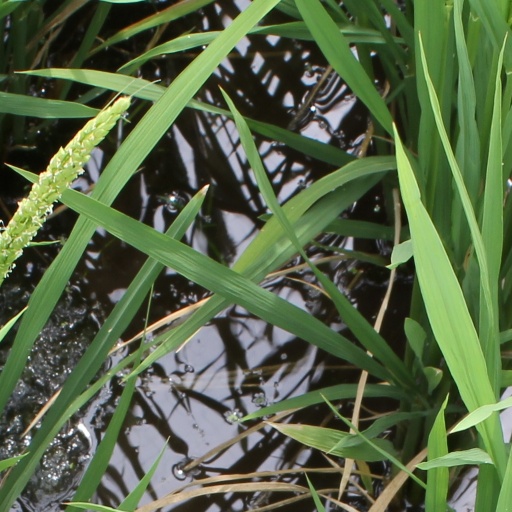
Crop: rice